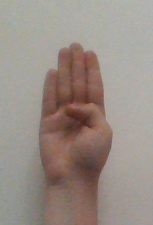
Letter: kaaf